Lavinia Warren

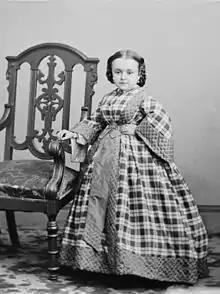
Lavinia Warren c. 1860

Mercy Lavinia Warren Stratton ( Bump; October 31, 1841 – November 25, 1919) was an American proportionate dwarf, who was a circus performer and the wife of Charles Sherwood Stratton, known as General Tom Thumb. She was known as a performer and for her appearance in one silent film, "The Lilliputians' Courtship", 1915.